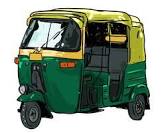
Vehicle type: Auto Rickshaws